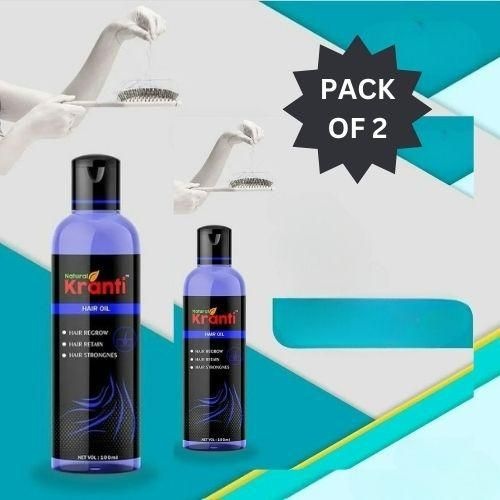
TryOnes Natural Kranti Hair Oil 100ml (Pack of 2)
Product Name: TryOnes Natural Kranti Hair Oil 100ml Package Contains: 2 Piece Material: PET Botal 100ml Plastic Inner Tiptop Cap 18mm Weight: 285 gram LBH- 18 X11X6
Brand: acaju1-uv
Category: Health & Beauty > Personal Care > Hair Care > Hair Loss Treatments